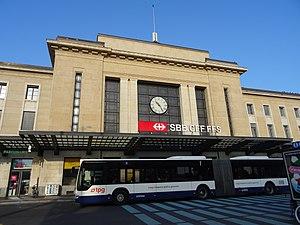
Entrée principale de la gare de Genève-Cornavin avec un bus des TPG.
Genève est une ville suisse située à l’extrémité sud-ouest du Léman. Elle est la deuxième ville la plus peuplée de Suisse après Zurich. Elle est le chef-lieu et la commune la plus peuplée du canton de Genève. En décembre 2019, la ville comptait 205 372 habitants. Son aire métropolitaine, ou aire urbaine, forme une agglomération transfrontalière : le « Grand Genève », qui s'étend sur le canton de Vaud et les départements français de l'Ain et de la Haute-Savoie, pour une population totale en janvier 2015 de 978 790 habitants. L'agglomération genevoise stricto sensu compte 579 227 habitants dans sa partie suisse au 1ᵉʳ janvier 2016, selon l'Office fédéral de la statistique. L'emblème de la ville est son jet d'eau culminant à 140 m.